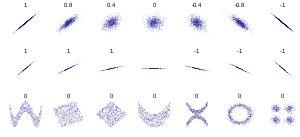
En probabilités et en statistique, la corrélation entre plusieurs variables aléatoires ou statistiques est une notion de liaison qui contredit leur indépendance.